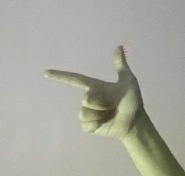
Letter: yaa